West Meixi Lake station

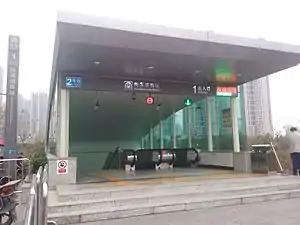

West Meixi Lake station is a subway station in Yuelu District, Changsha, Hunan, China, operated by the Changsha subway operator Changsha Metro. It entered revenue service on December 28, 2015.